Miss Earth India

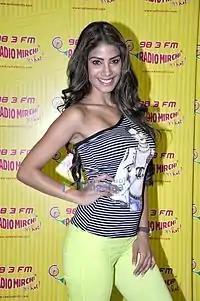
Miss Earth 2010 Nicole Faria promoting her Bollywood film "Yaariyan"

India has participated in the Miss Earth pageant since its inception in 2001. From 2001 to 2013, India's representatives at Miss Earth were selected by Femina Miss India (a beauty pageant founded in 1964). Femina Miss India is sponsored by "Femina", a women's magazine published by the Times Group.